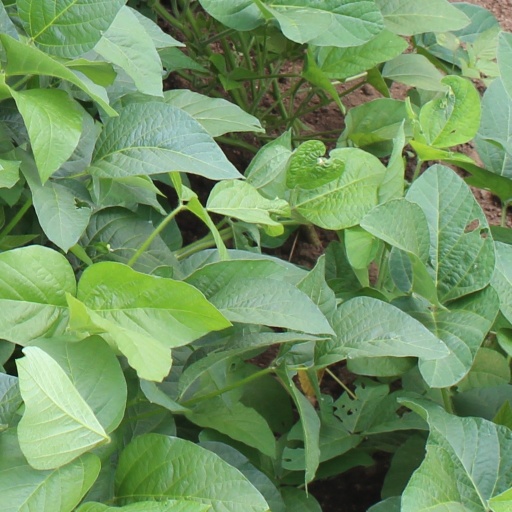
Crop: soybean